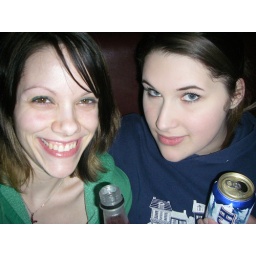
My bitch beer is in a plastic bottle and she's got a Busch! LOL!